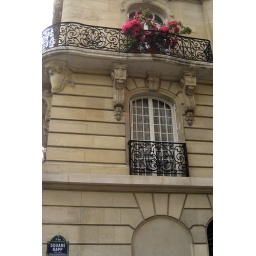
right around the corner from our apartment - we loved the flowers in the window box